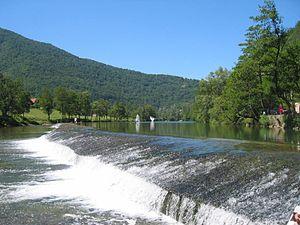
La Kupa ou Kolpa est une rivière de Croatie et de Slovénie qui marque notamment une partie de la frontière entre les deux pays.